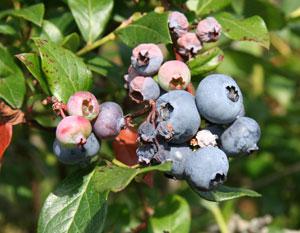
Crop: blueberry
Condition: mummy_berry